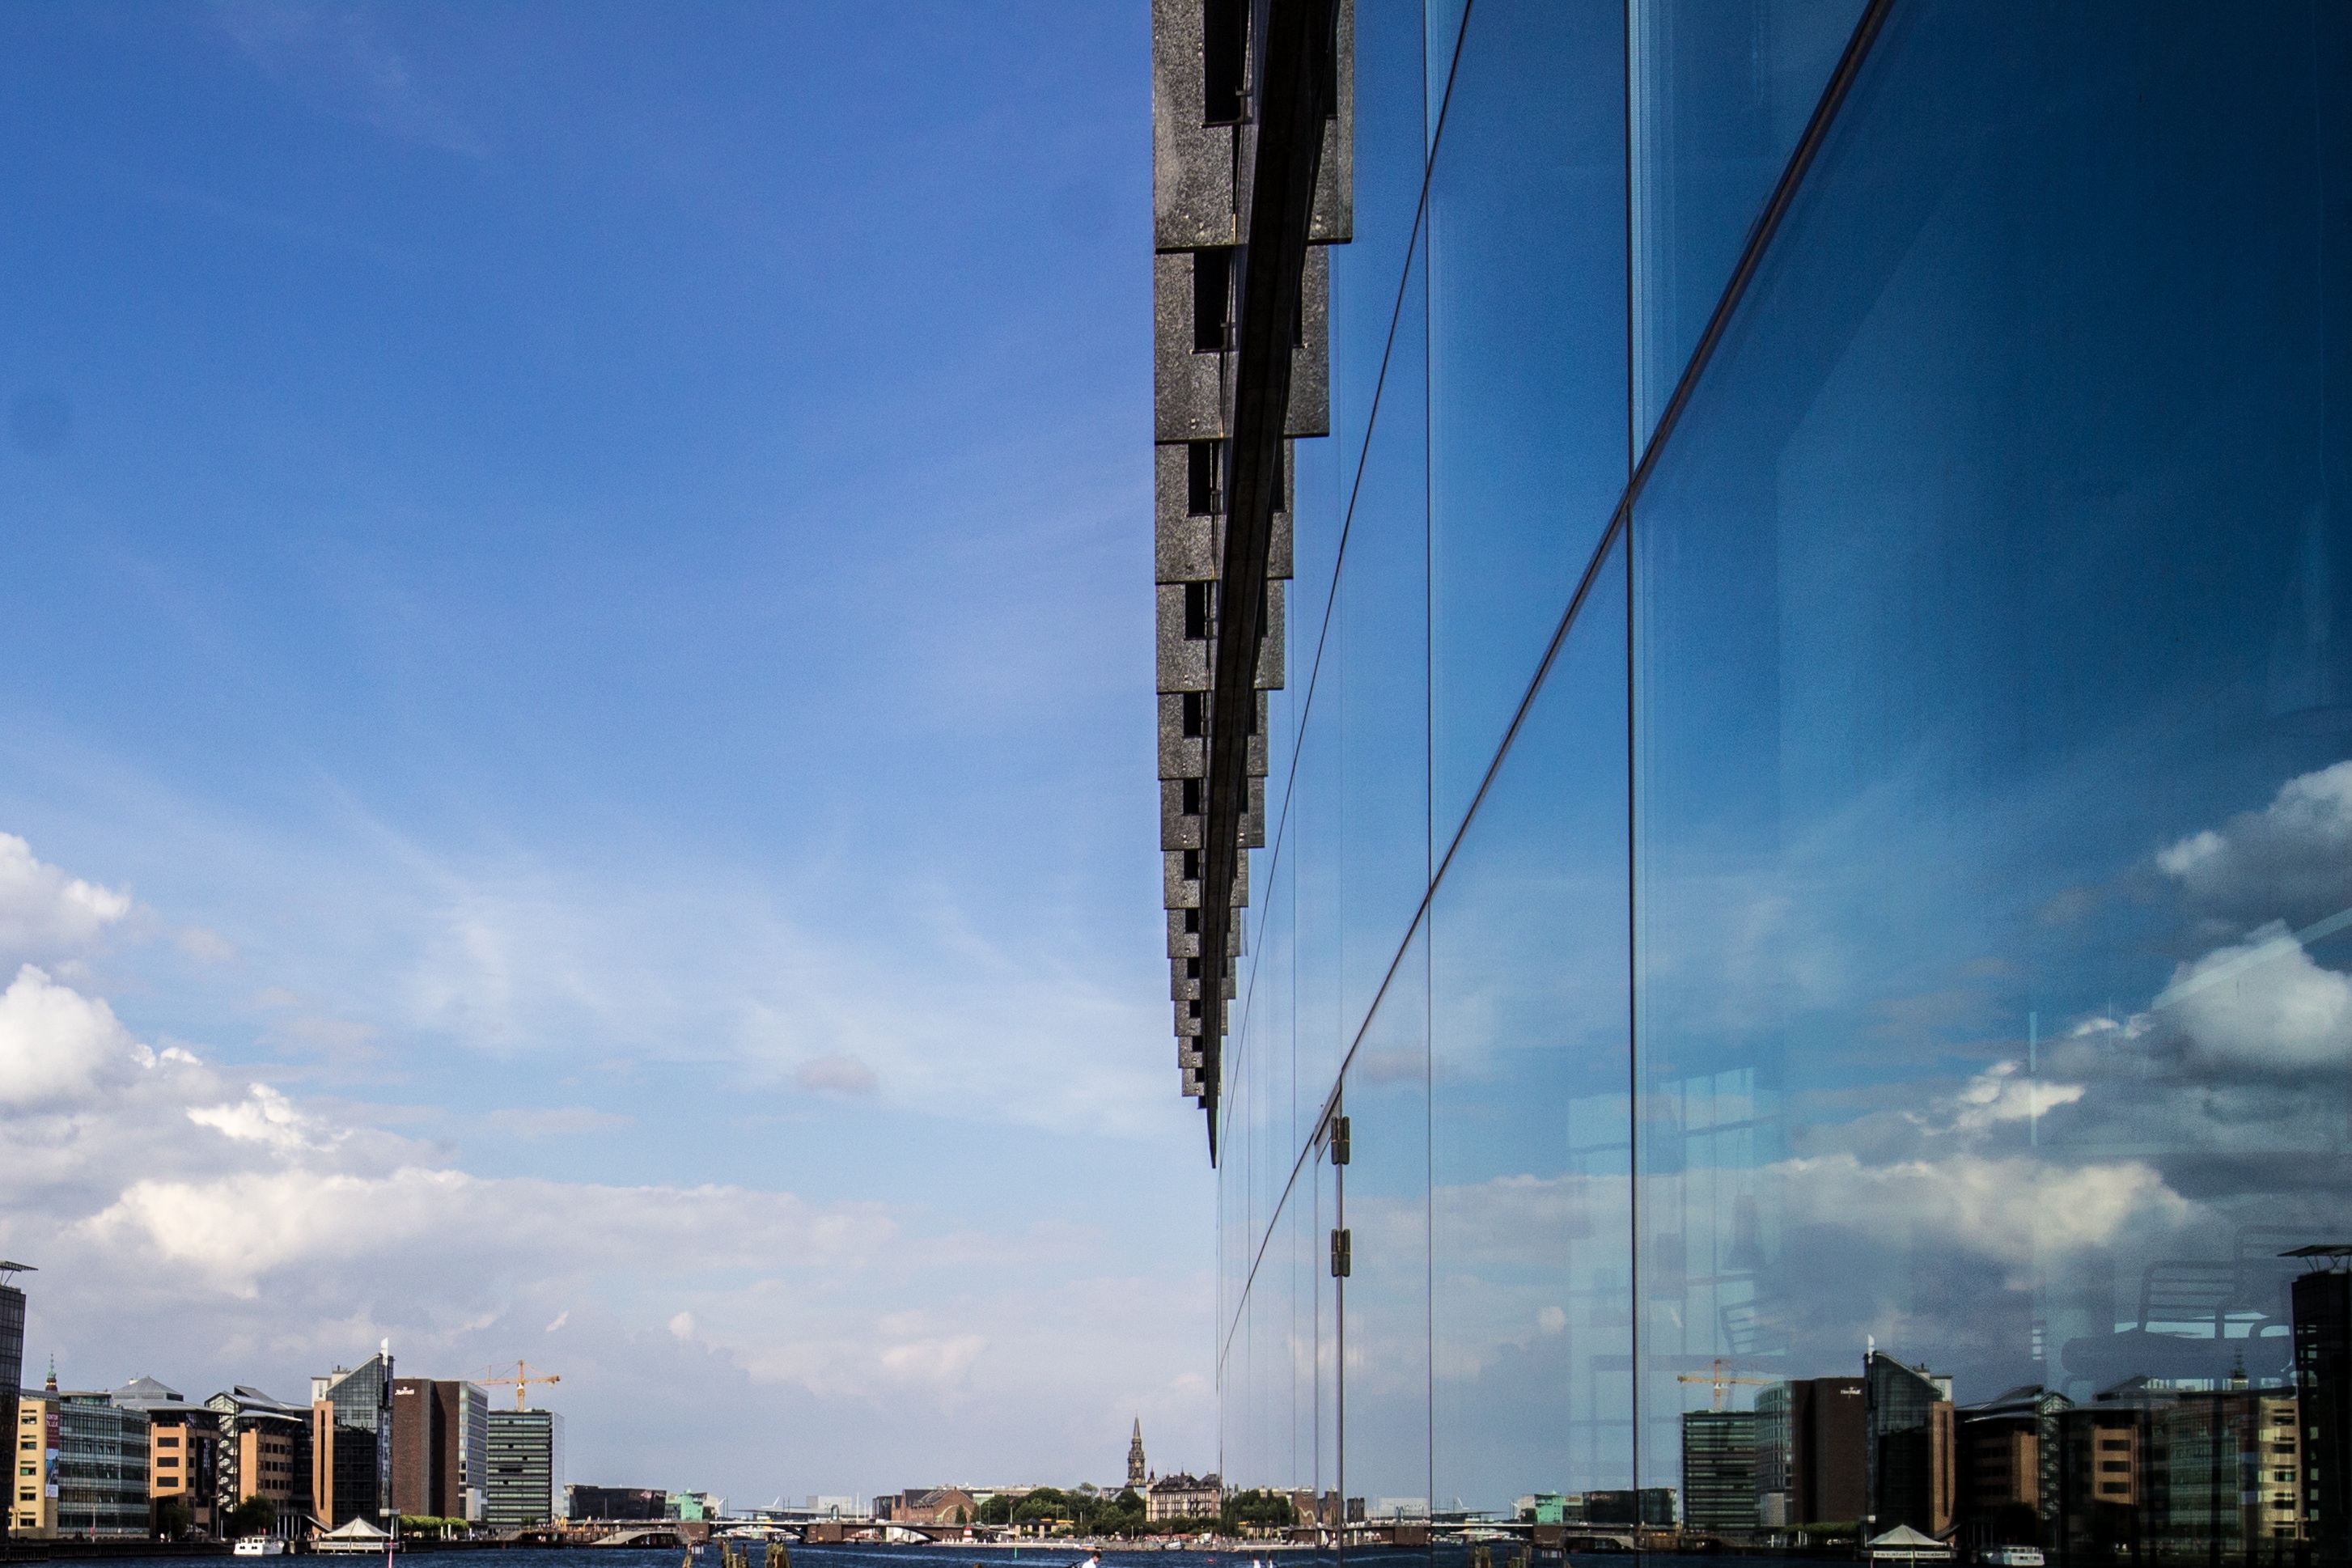
horizon, cloud, sky, skyline, sunlight, city, skyscraper, cityscape, downtown, dusk, evening, reflection, tower, mast, landmark, tower block, urban area, human settlement, atmosphere of earth